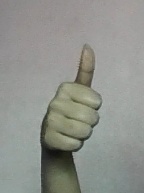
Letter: aleff